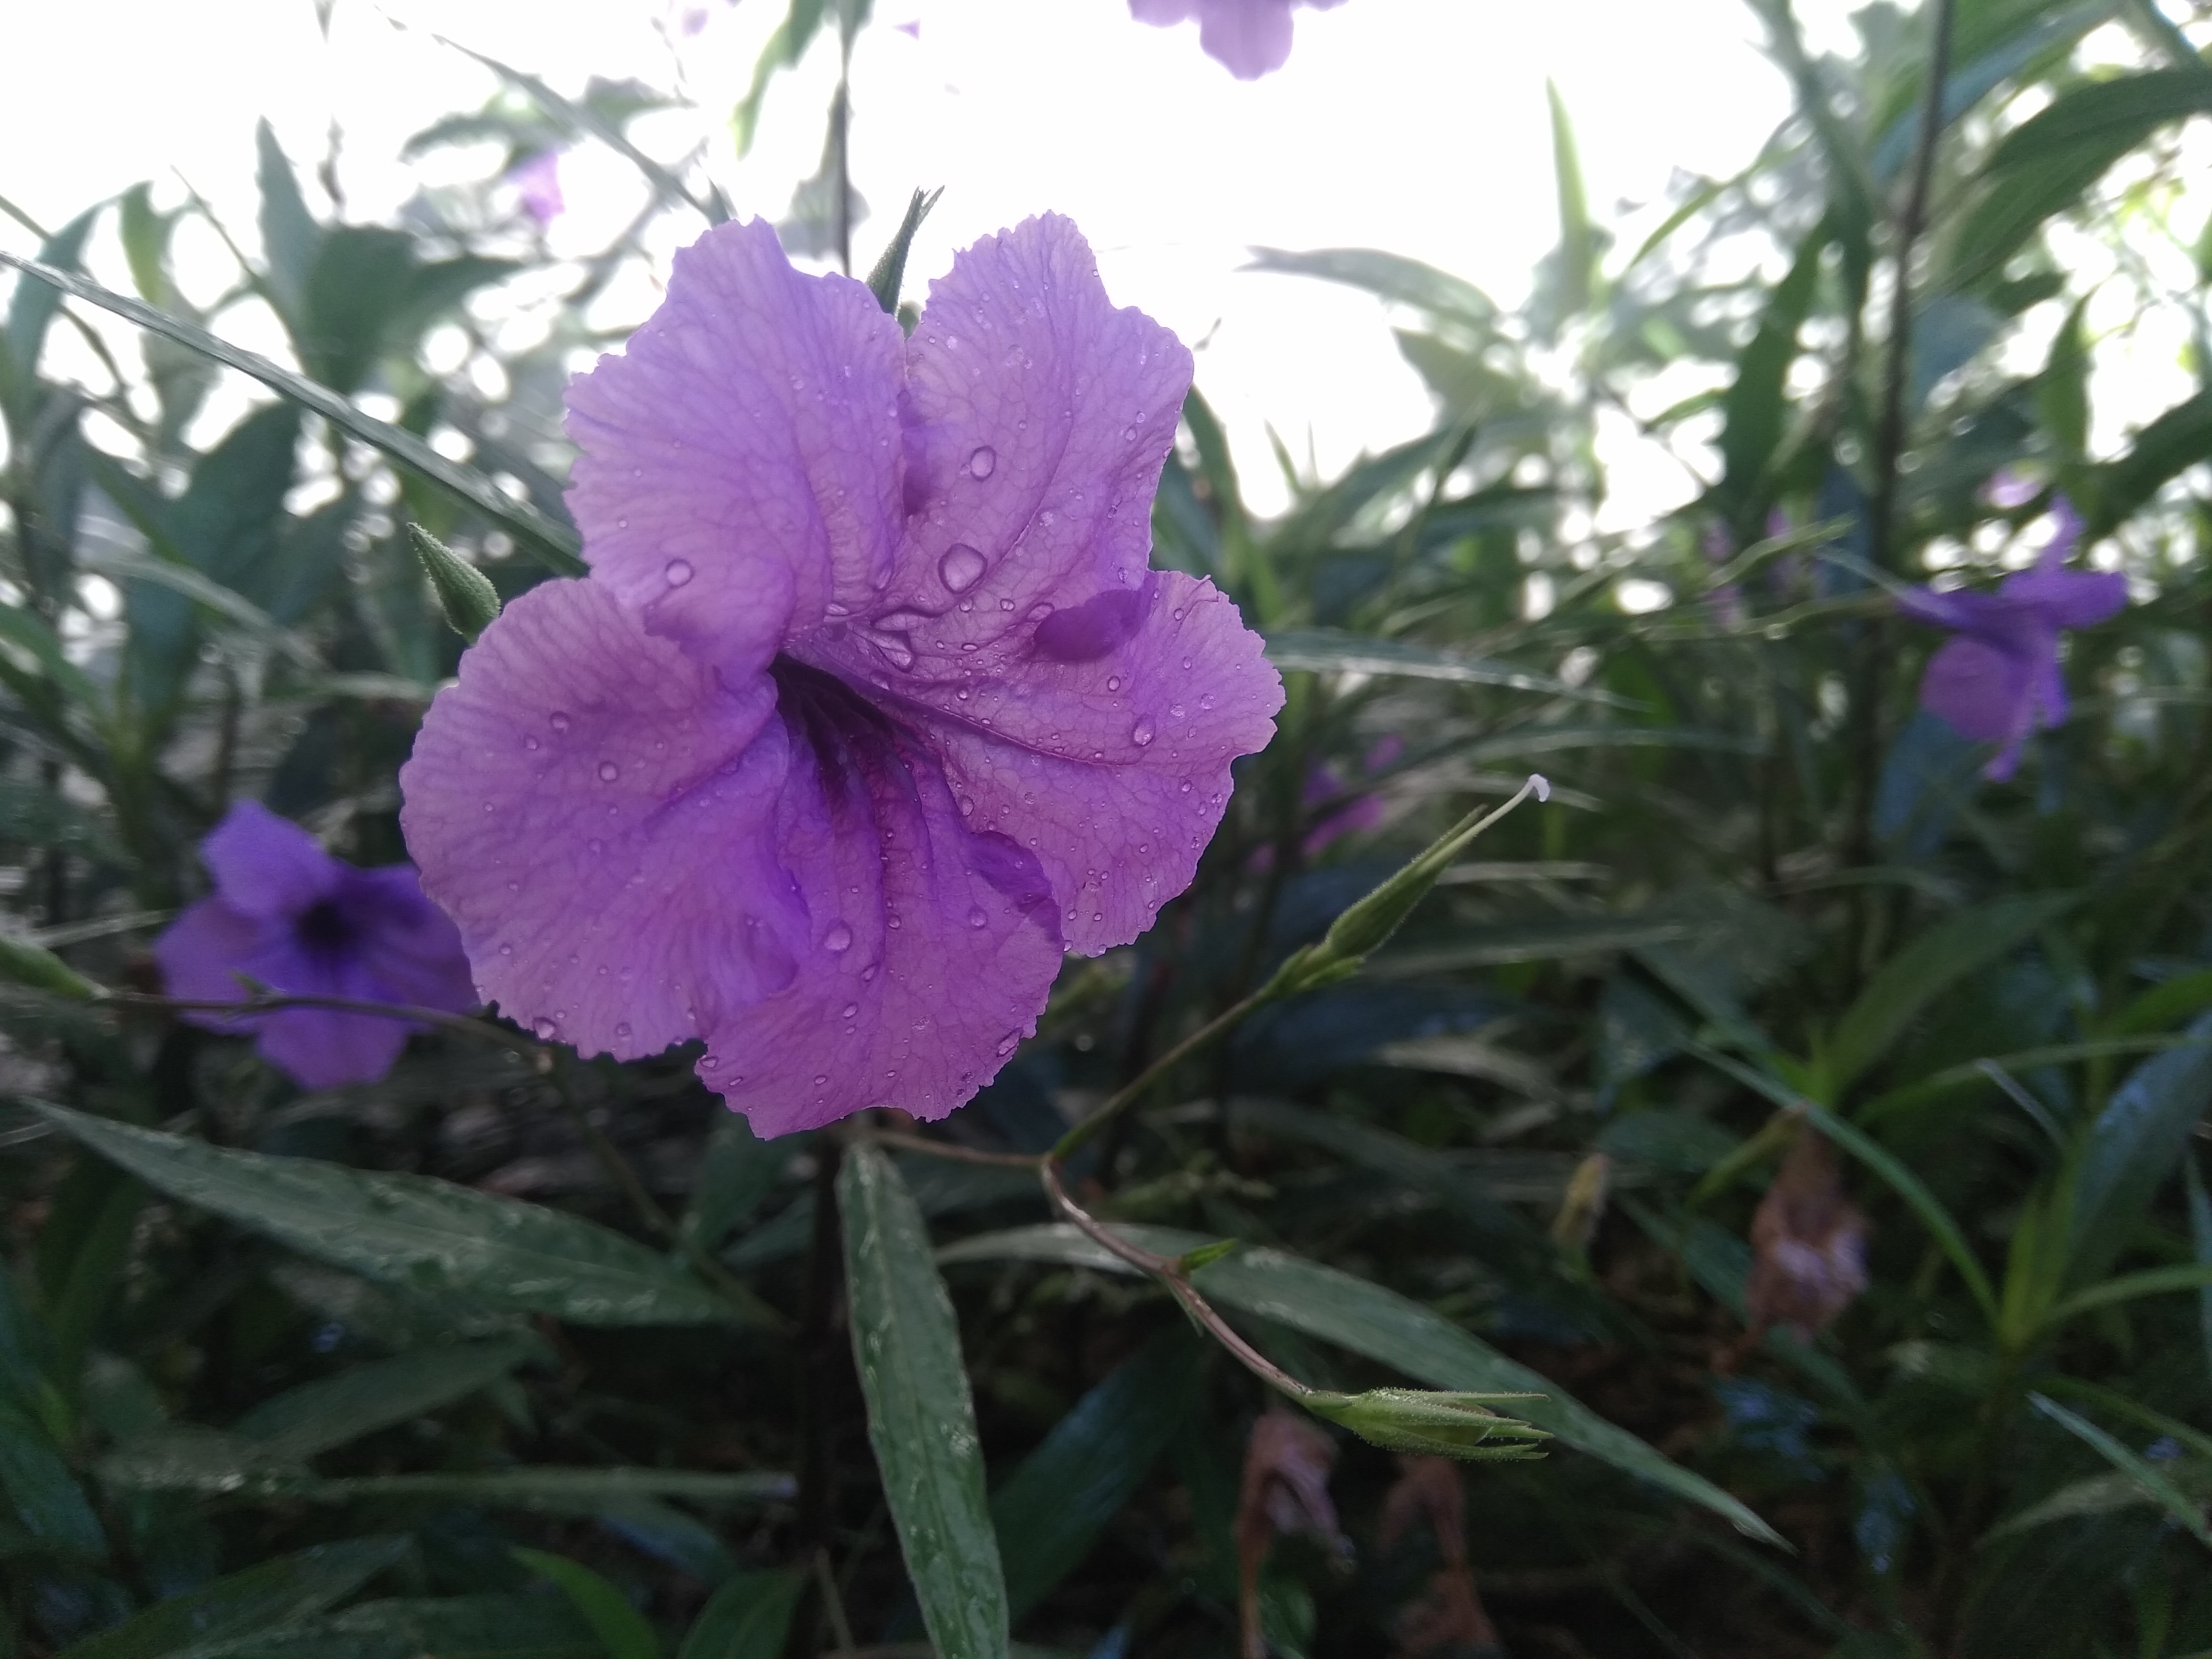
flowers, purple, garden, green, flower, flowering plant, mexican petunia, petal, plant, violet, botany, viola, violet family, geranium, annual plant, morning glory family, melastome family, iris, geraniaceae, subshrub, wildflower, malvales, perennial plant